Jewish-American working class

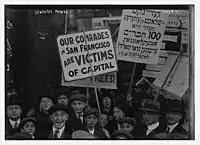
Sympathy Labor Parade, New York City, 1916. One sign is in Yiddish.

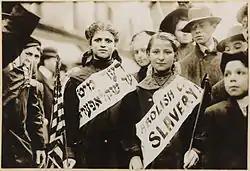
Portrait of two girls wearing banners with slogan "Abolish Child Slavery!!" in English and Yiddish ("(ני)דער מיט (קינד)ער שקלאפער(ײ)", "Nider mit Kinder Schklawerii"). Probably taken during May 1, 1909 labor parade in New York City.

Historically, German Jews in the United States were more affluent on average than Eastern European Jews. Between 1880 and 1924, prior to the passage of the anti-immigrant and antisemitic Immigration Act of 1924, two and a half million Jews immigrated to the United States. Many settled in New York City, especially on the Lower East Side. Radical Jewish immigrants, particularly anarchists, socialists and communists, were active in creating the Jewish American labor movement. The Jewish labor movement also shaped the lives of working-class Jewish communities in cities such as Baltimore, Boston, Chicago, and Philadelphia.